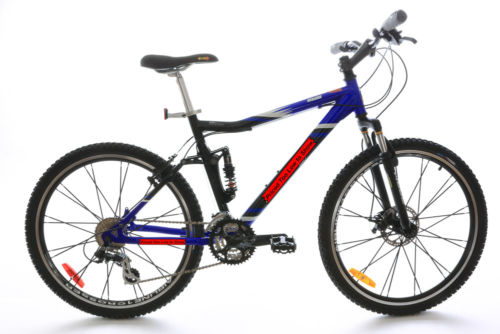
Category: bicycle